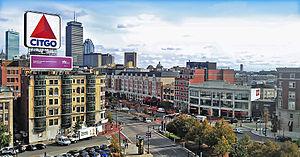
Fenway-Kenmore est un quartier de Boston, dans le Massachusetts, au nord-est des États-Unis. Bien qu'il soit considéré comme un quartier administratif, il est composé de nombreuses sections distinctes qui sont presque toujours qualifiés de Fenway, Kenmore Square ou Kenmore. En outre, le quartier de Fenway est divisé en deux sous-quartiers communément appelés East Fenway/Symphony et West Fenway.
Le Fenway Park est un stade de baseball situé dans le quartier de Fenway à Boston, dans le Massachusetts. Inaugurée le 20 avril 1912, l'enceinte sportive est toujours exploitée à ce jour, ce qui en fait le plus ancien stade de baseball utilisé en ligue majeure depuis la démolition du Tiger Stadium de Détroit. Les Red Sox de Boston y jouent à domicile depuis 1912.
Kenmore Square est une place de Boston, dans le Massachusetts, au nord-est des États-Unis. Intersection de plusieurs avenues principales de la ville, la place est un endroit symbolique de Boston pour sa proximité avec le Fenway Park, l'Université de Boston et Lansdowne Street. Desservi par la Kenmore Station, Kenmore Square est également l'extrémité est de la Route 20, la plus longue route des États-Unis. Le signe Citgo, présent depuis 1940, est une particularité de la place et est devenu célèbre.